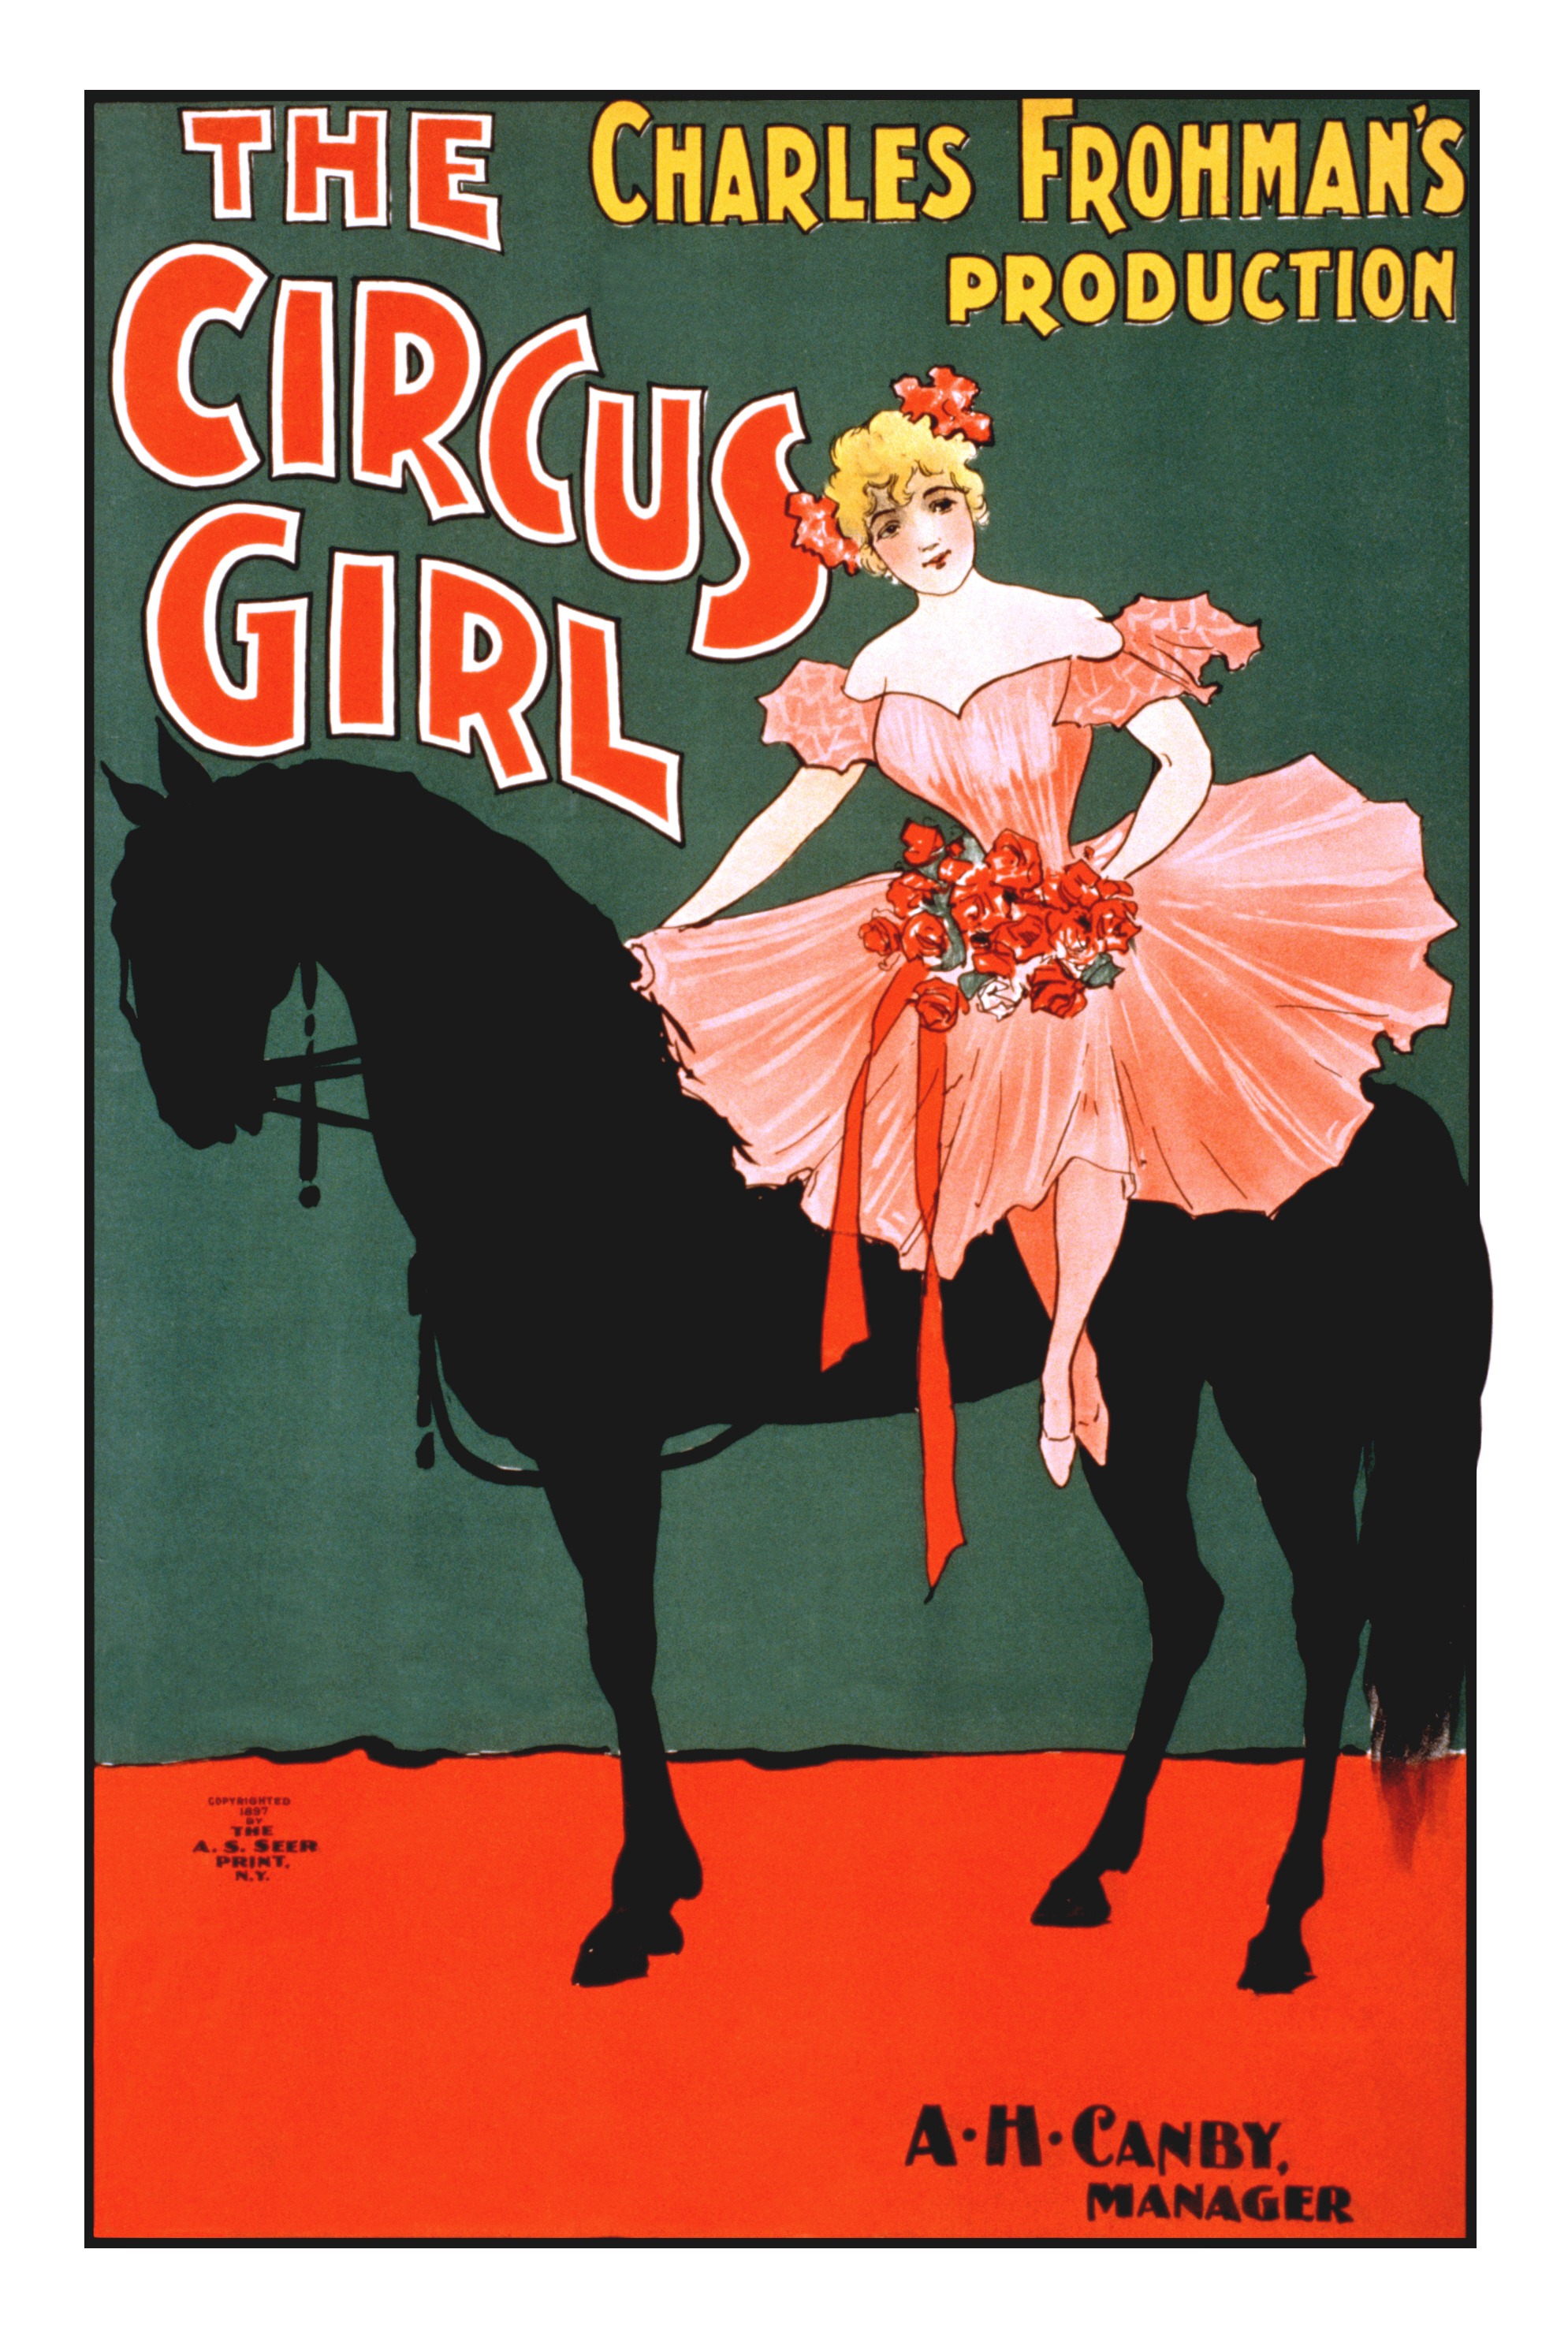
girl, vintage, advertising, horse, illustration, animals, poster, circus, entertainment, cartoon, album cover, the circus girl